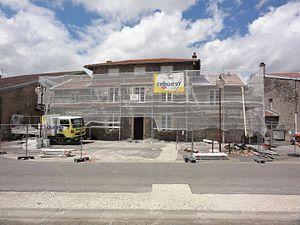
Azelot (M-et-M) mairie en travaux, 2016
Azelot est une commune française située dans le département de Meurthe-et-Moselle en région Grand Est.